Pacific National Exhibition

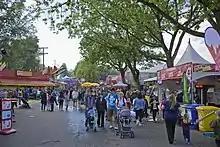
Crowds at the 2016 PNE

The highest attendance at the fair was recorded in 1986, with 1.1 million guests visiting the PNE, most likely due to Expo 86 that was occurring at the time. In 1993, the amusement park adjacent to the PNE, Playland, became a division of the PNE organization.